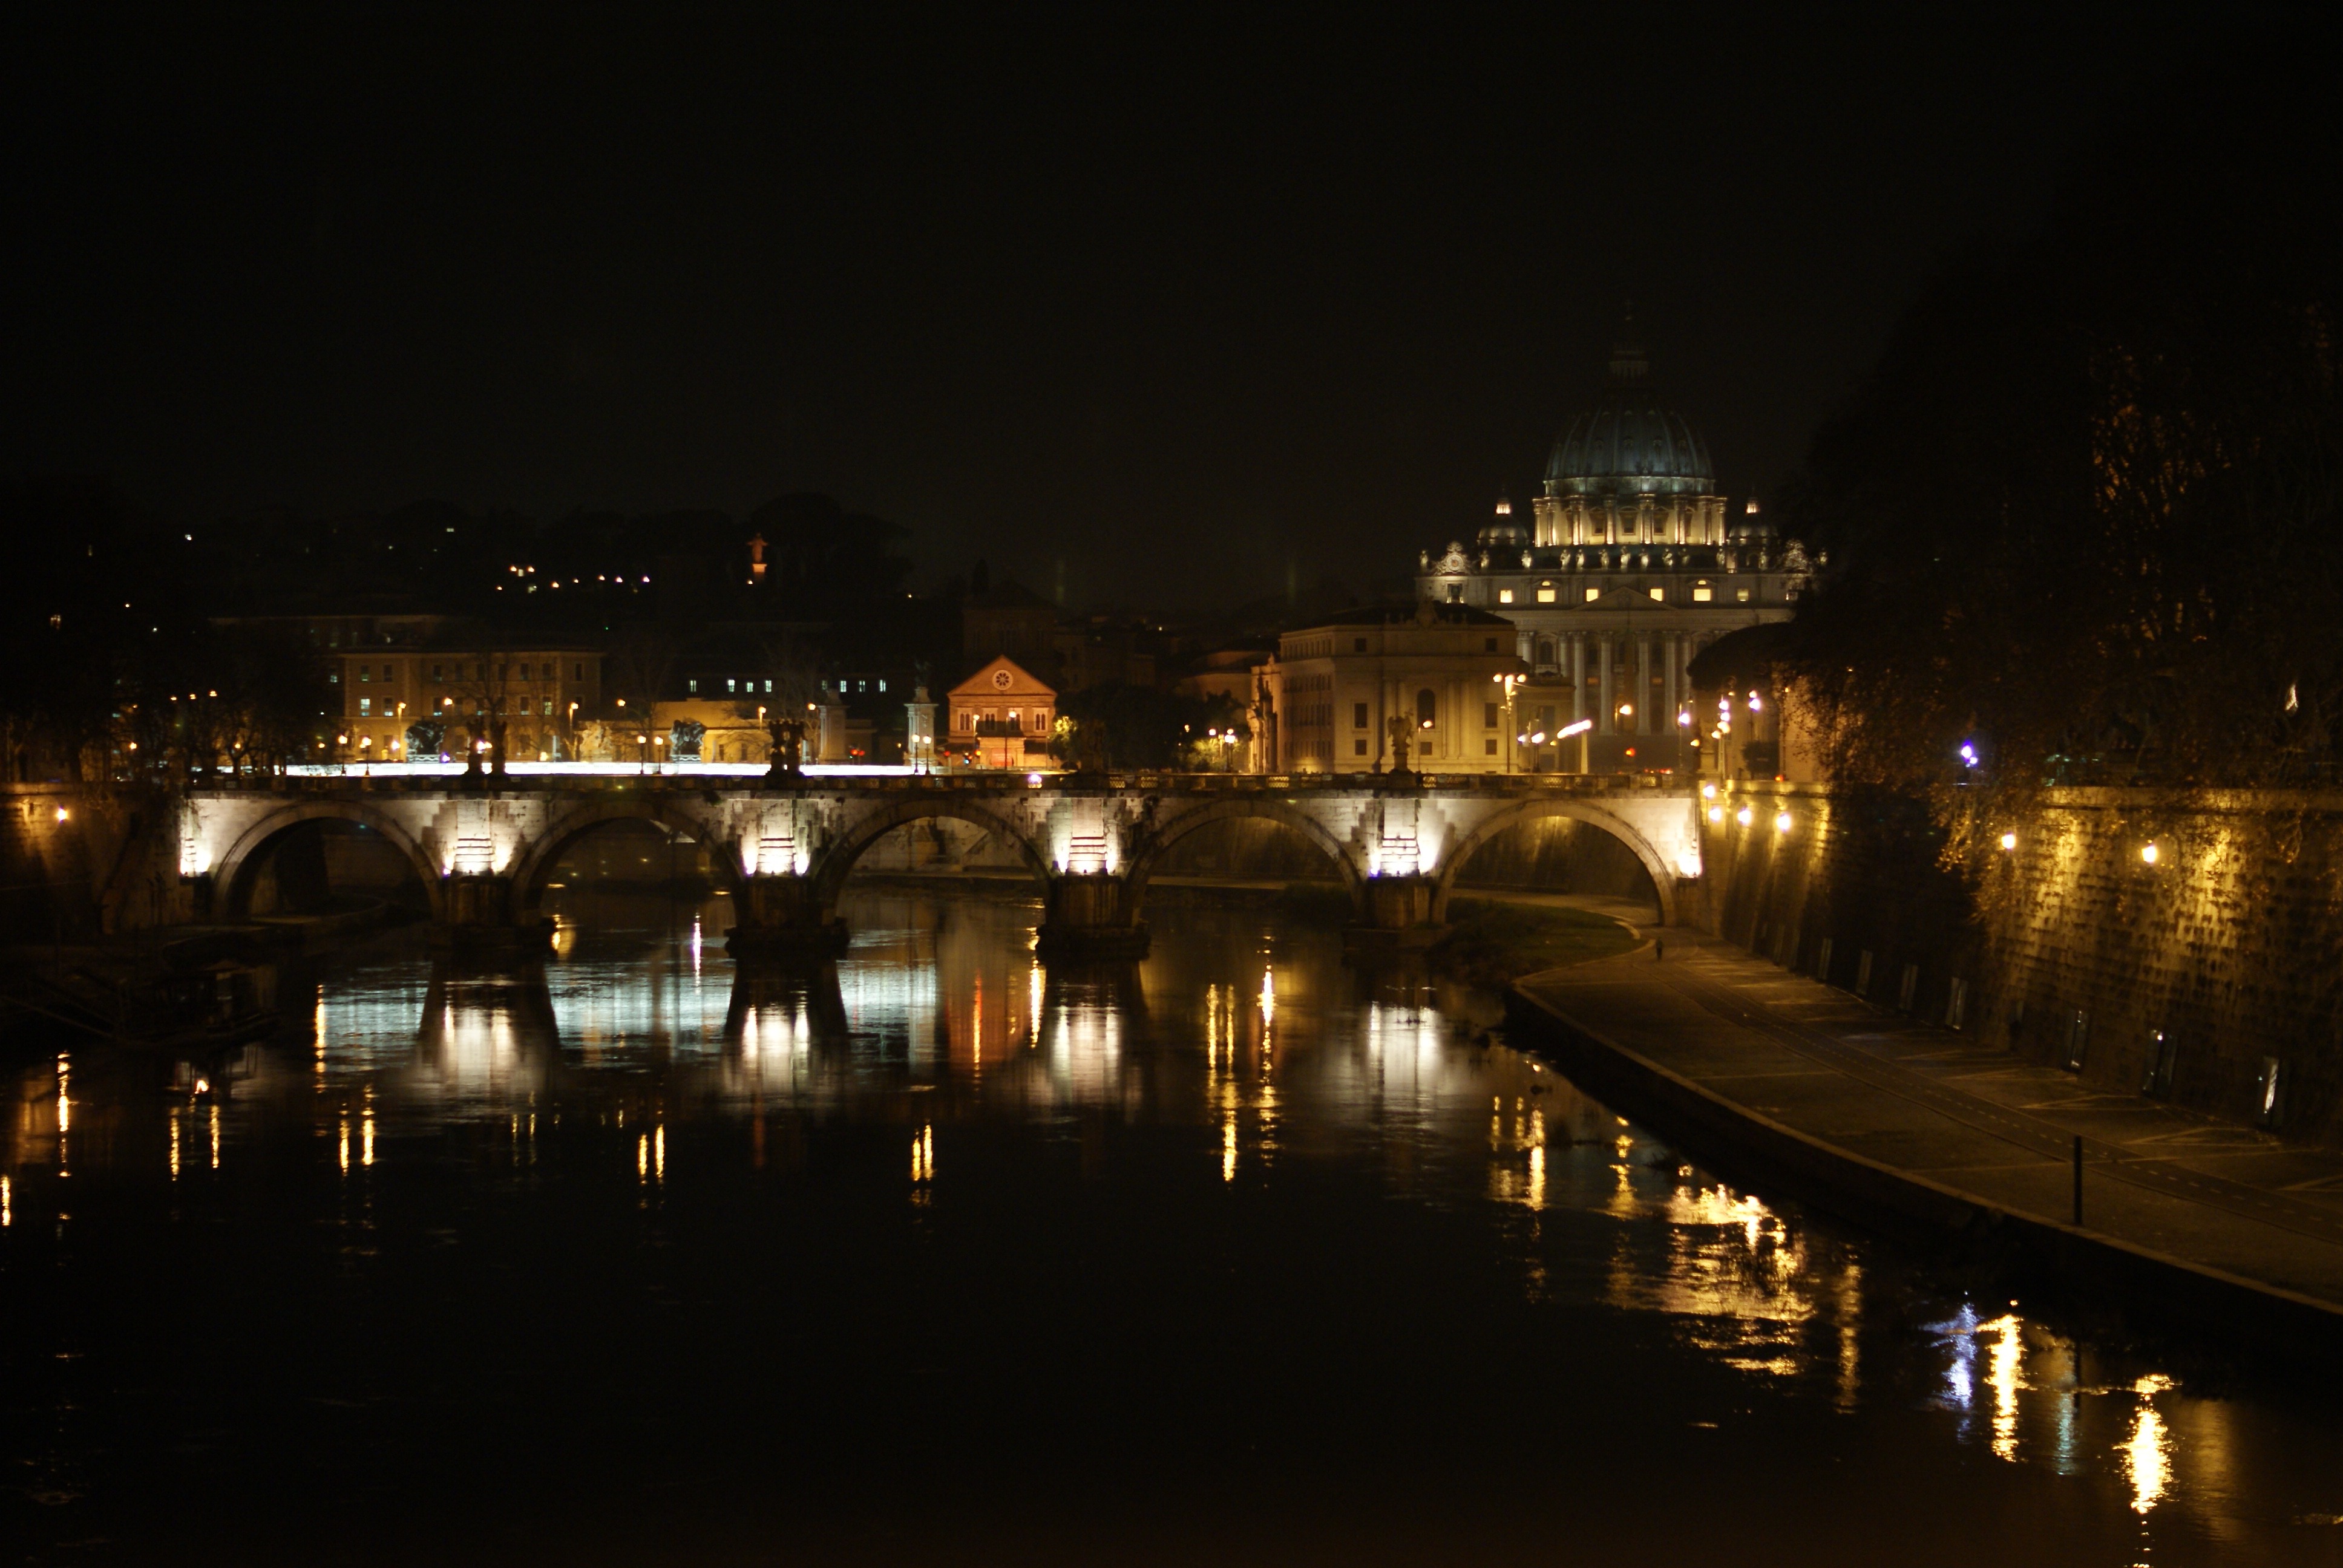
light, architecture, bridge, night, city, river, cityscape, dusk, evening, reflection, italy, darkness, church, waterway, rome, the basilica, the vatican, cathedral of st peter, vatican hill